Mayabeque River

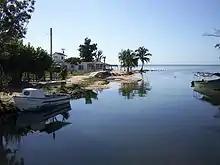
Mayabeque River outlet to the Gulf of Batabano

Mayabeque River (alternately "Rio Mayabeque") is a river of western Cuba, considered the largest in the southwestern watershed of Cuba, with an extensive fluvial network that encompasses the municipalities of Güines, San Jose de las Lajas, Jaruco, Madruga, and Melena del Sur. The old outlet in Melena del Sur (now connected with the main river only by irrigation canals) is named "Antiguo Mayabeque". The "Antiguo" (ancient) Mayabeque is still navigable by small boats in the last .